Green Bay Packers

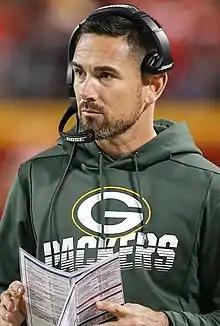
Matt Lafleur calling from his playsheet

In 2006, Thompson hired Mike McCarthy, former offensive coordinator for the San Francisco 49ers and New Orleans Saints, as head coach. McCarthy had served as quarterbacks coach for the Packers in 1999. In McCarthy's debut year coaching the Packers, the team began with a 4–8 record. Then, Brett Favre sustained injuries, as did backup quarterback, Aaron Rodgers. Despite the injuries, McCarthy coached the team to four consecutive wins, finishing with an 8–8 record.